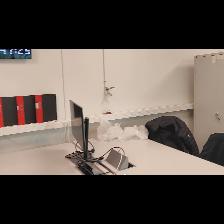
Label: NonHuman